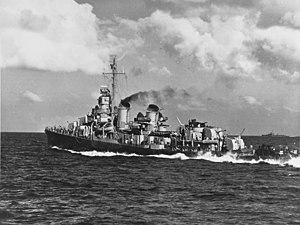
Le plan d'invasion de l'île de Guadalcanal prévoyait pour l'essentiel trois groupes navals majeurs. Deux d'entre eux étaient placés sous le commandement suprême du vice-amiral Frank J. Fletcher. Le premier de ces deux groupes navals, la Task Force NEGAT, commandé par le rear admiral Leigh Noyes était destiné à fournir l'appui aérien pour l'attaque. Cette Task Force se divisait en trois groupes aéronavals, organisés chacun autour d'un porte-avion différent.